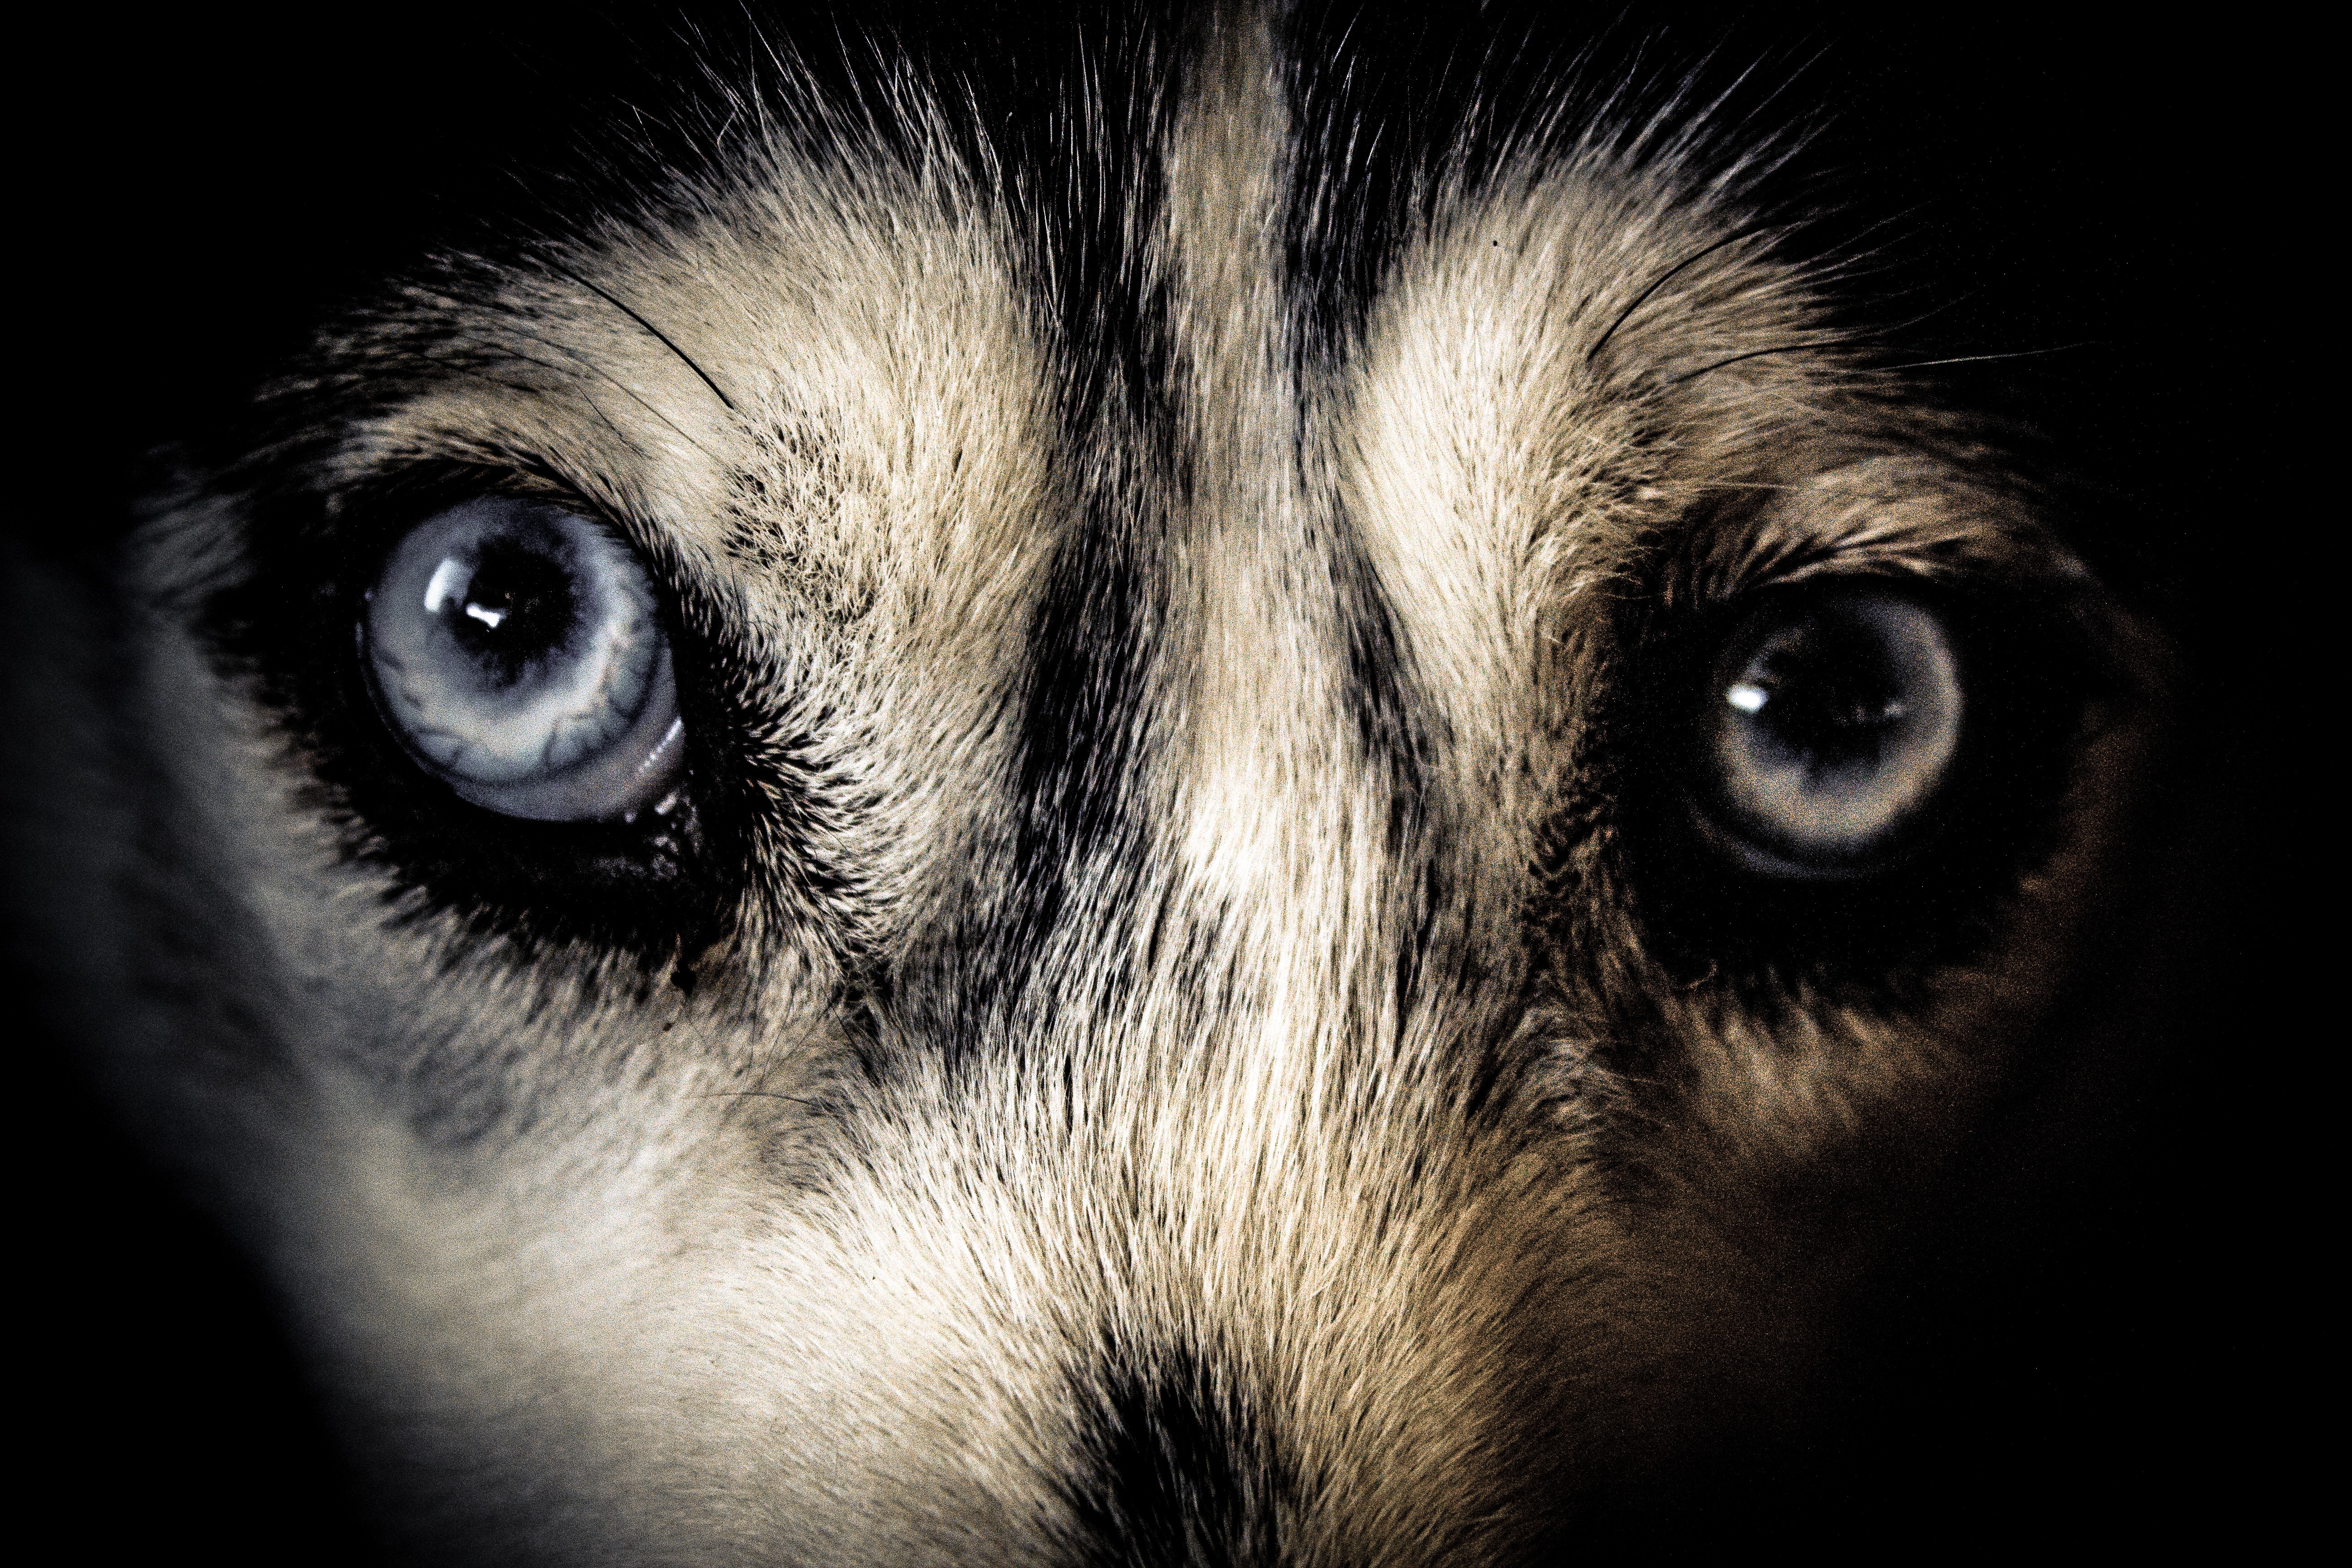
nose, face, canidae, eye, close up, dog, head, snout, siberian husky, whiskers, eyebrow, carnivore, organ, iris, dog breed, darkness, wolfdog, fur, photography, wildlife, saarloos wolfdog, wolf, sled dog, puppy, native american indian dog, flash photography, ear, alaskan malamute